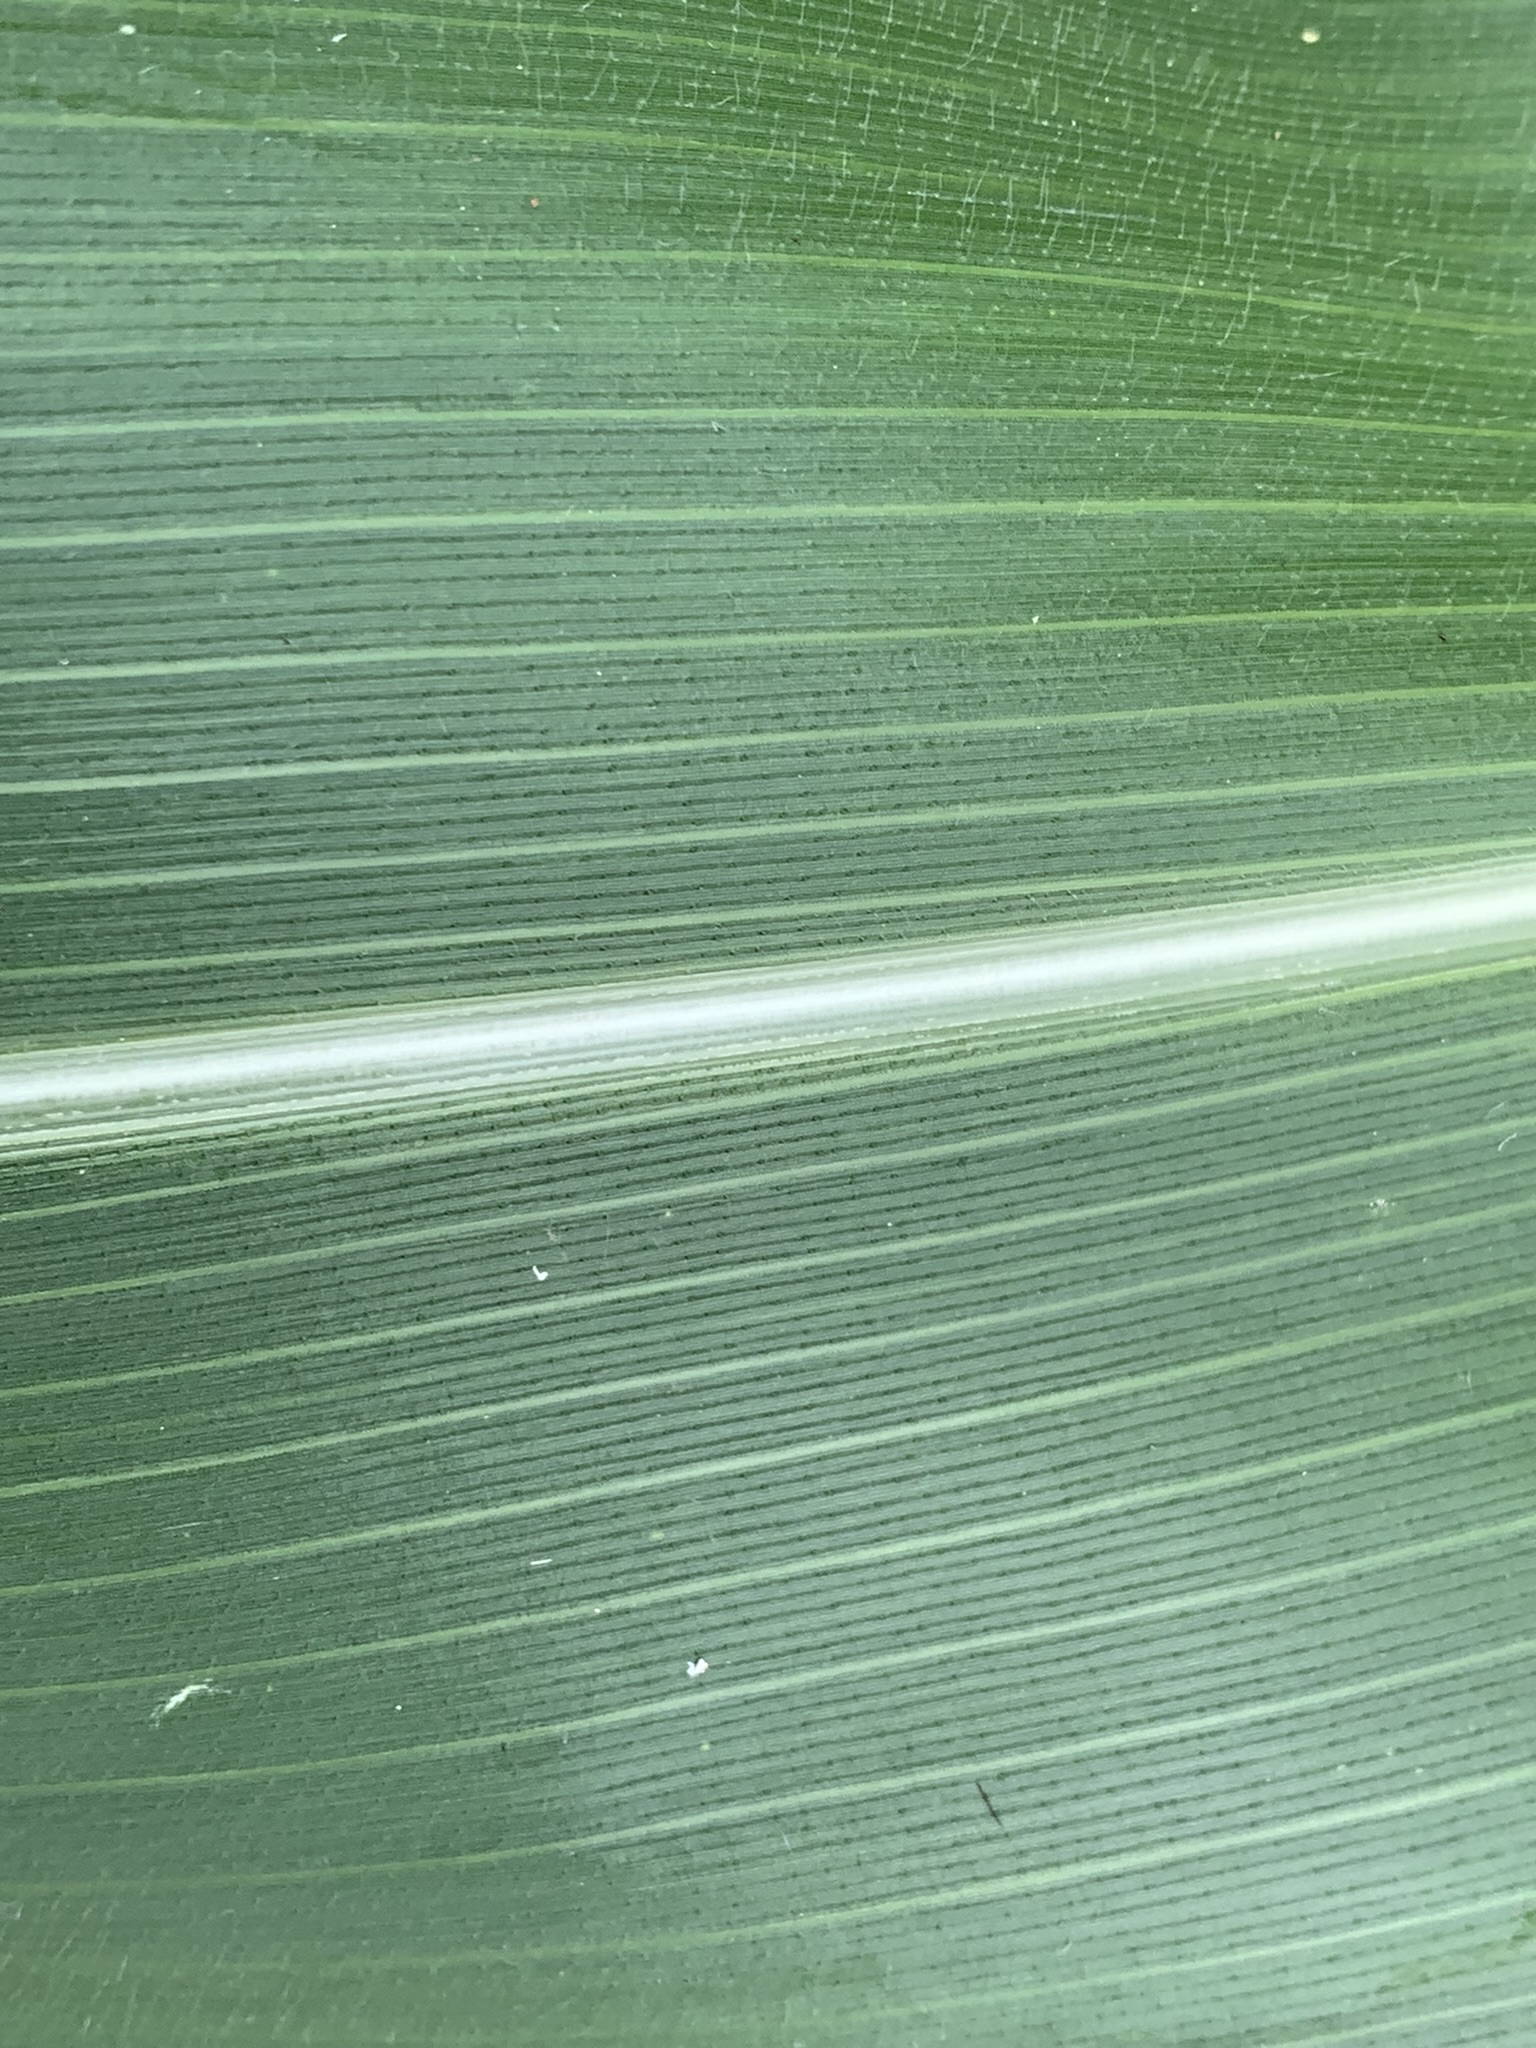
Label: Healthy